2014 Asian Games

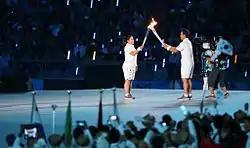
The torch relay during the opening ceremony. South Korean athletes Inbee Park move the fire to Lee Seung-yuop

The torch was revealed in October 2013, with a design motif based on the Crane, the official bird of Incheon Metropolitan City. The torch's blue internal cylinder signified the sky and the ocean of Incheon. Another four colors (green, yellow, red, violet) were intended to represent the five regions of Asia.